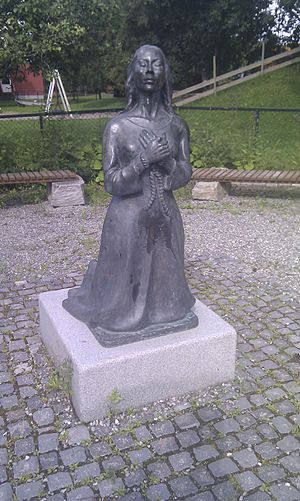
Heksejagt / Heksejagt i Norge
Skulptur af Lisbet Nypan, brændt som heks i Trondheim i 1670.
Heksejagt er jagten på formodede hekse, hovedsageligt, men ikke udelukkende brugt om forfølgelsen i Vest- og Centraleuropa i den italienske og nordeuropæiske renæssance fra omkring 1450 til omkring 1700. Især var det kvinder, der blev anklaget for at være hekse, men mænd blev også anklaget. Ifølge forskellige opgørelser kan antallet af henrettede hekse opgøres til mellem 10.000 og 100.000. Heksetroen var især udbredt blandt almuen, men blev ofte understøttet af lokale præster. Derimod ophørte anklager om kætteri i de reformerede lande.